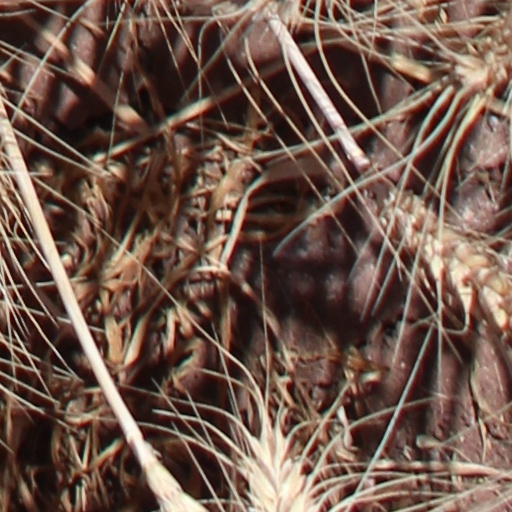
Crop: wheat